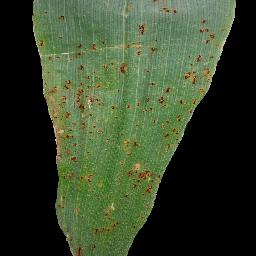
Label: Corn___Common_rust